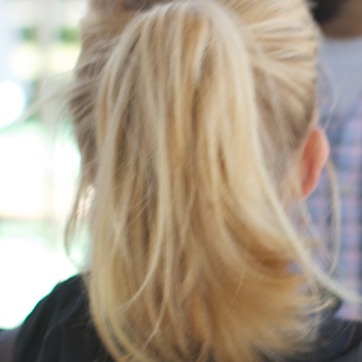
Material: hair